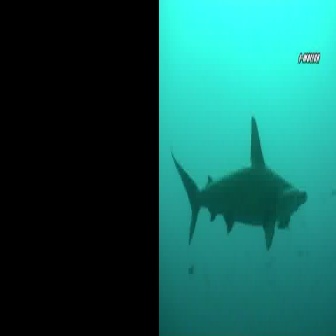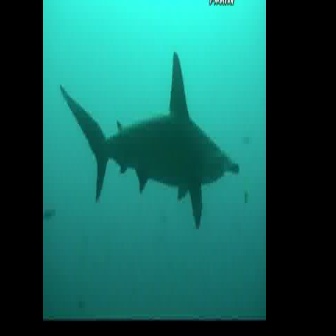
  Please identify the target specified by the bounding box [170,114,307,251] in the first image and locate it in the second image. Return the coordinates in [x_min,y_min,x_max,y_max] format.
Answer: [58,51,238,231]